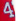
Number: 4